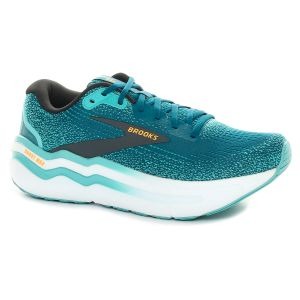
Brooks Scarpa da Running Uomo  Ghost Max 2 Blu   Sconto 20%
Prezzo: 128,00 €